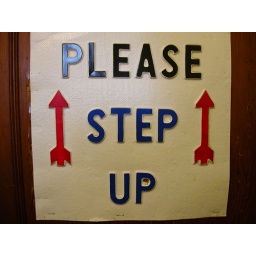
This sign was in the bathroom of the restaurant that serves the best burger in Colorado, Bud's Bar.